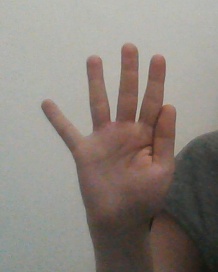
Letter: sheen